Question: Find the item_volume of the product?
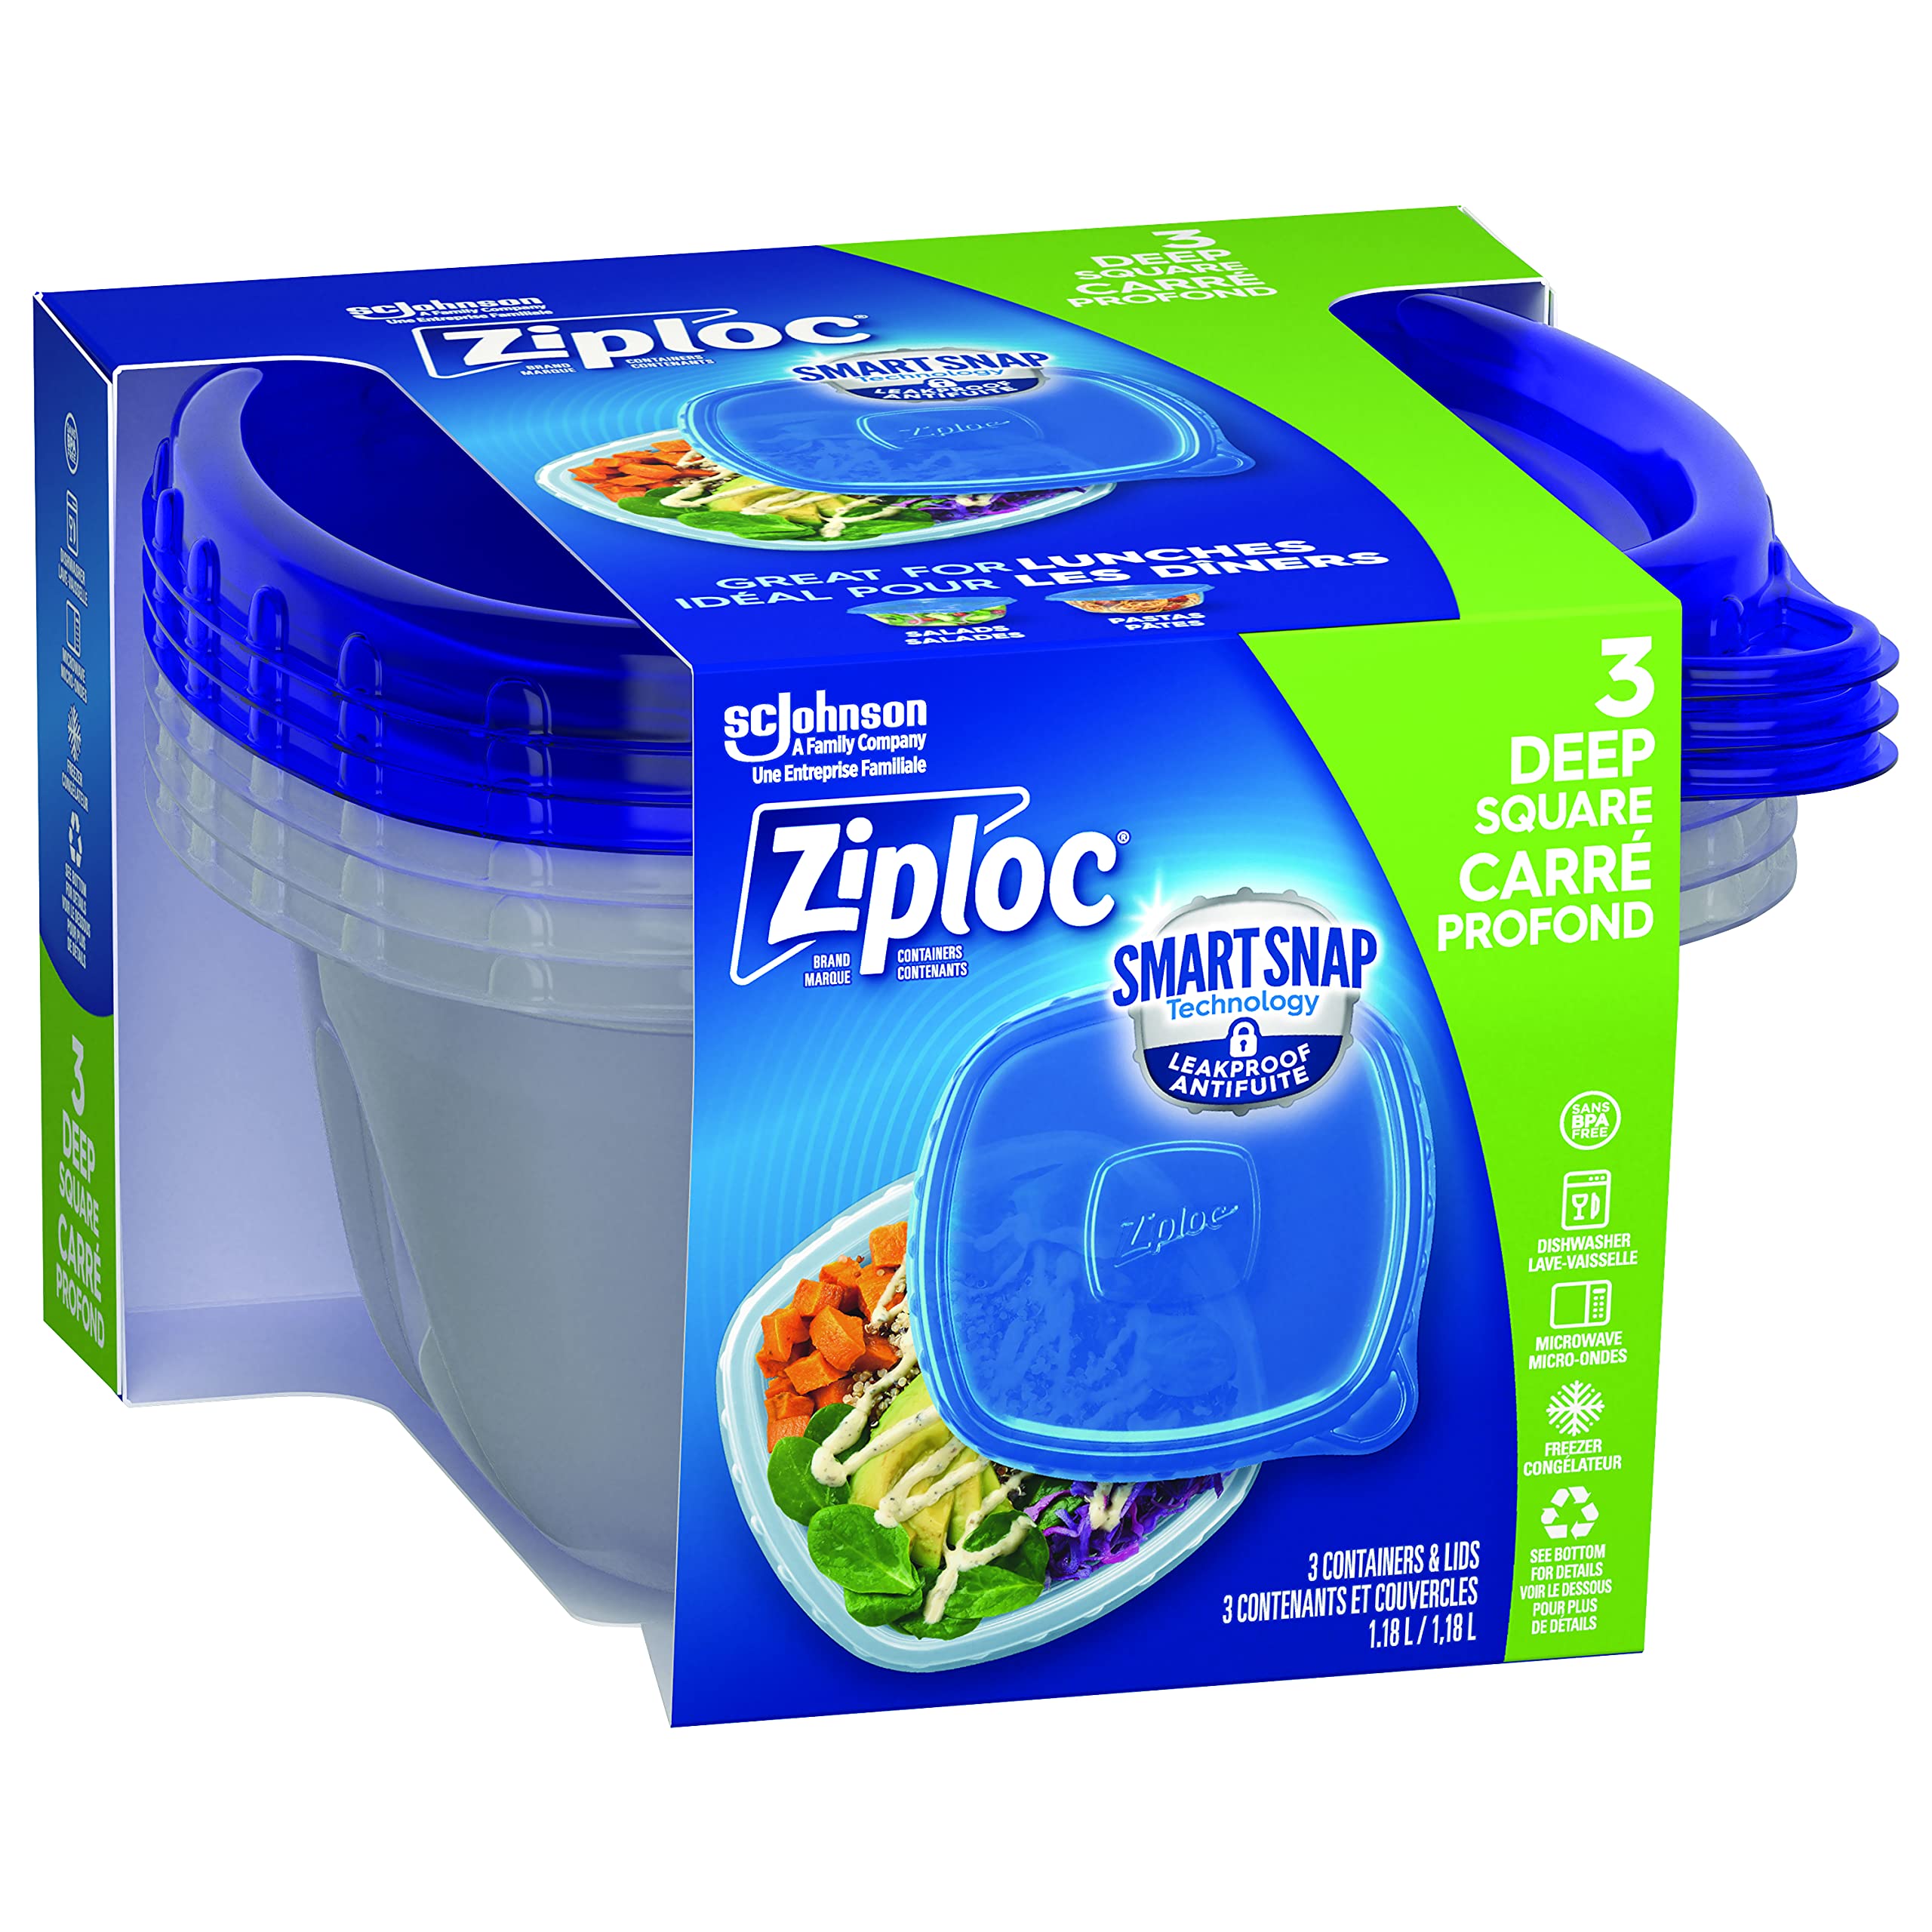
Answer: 1.18 litre